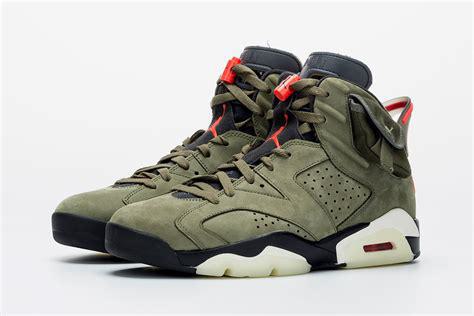
Brand: Nike
Model: Air Jordan 6